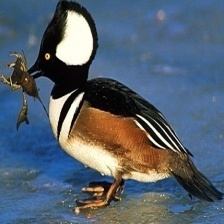
Species: HOODED MERGANSER
Scientific name: LOPHODYTES CUCULLATUS